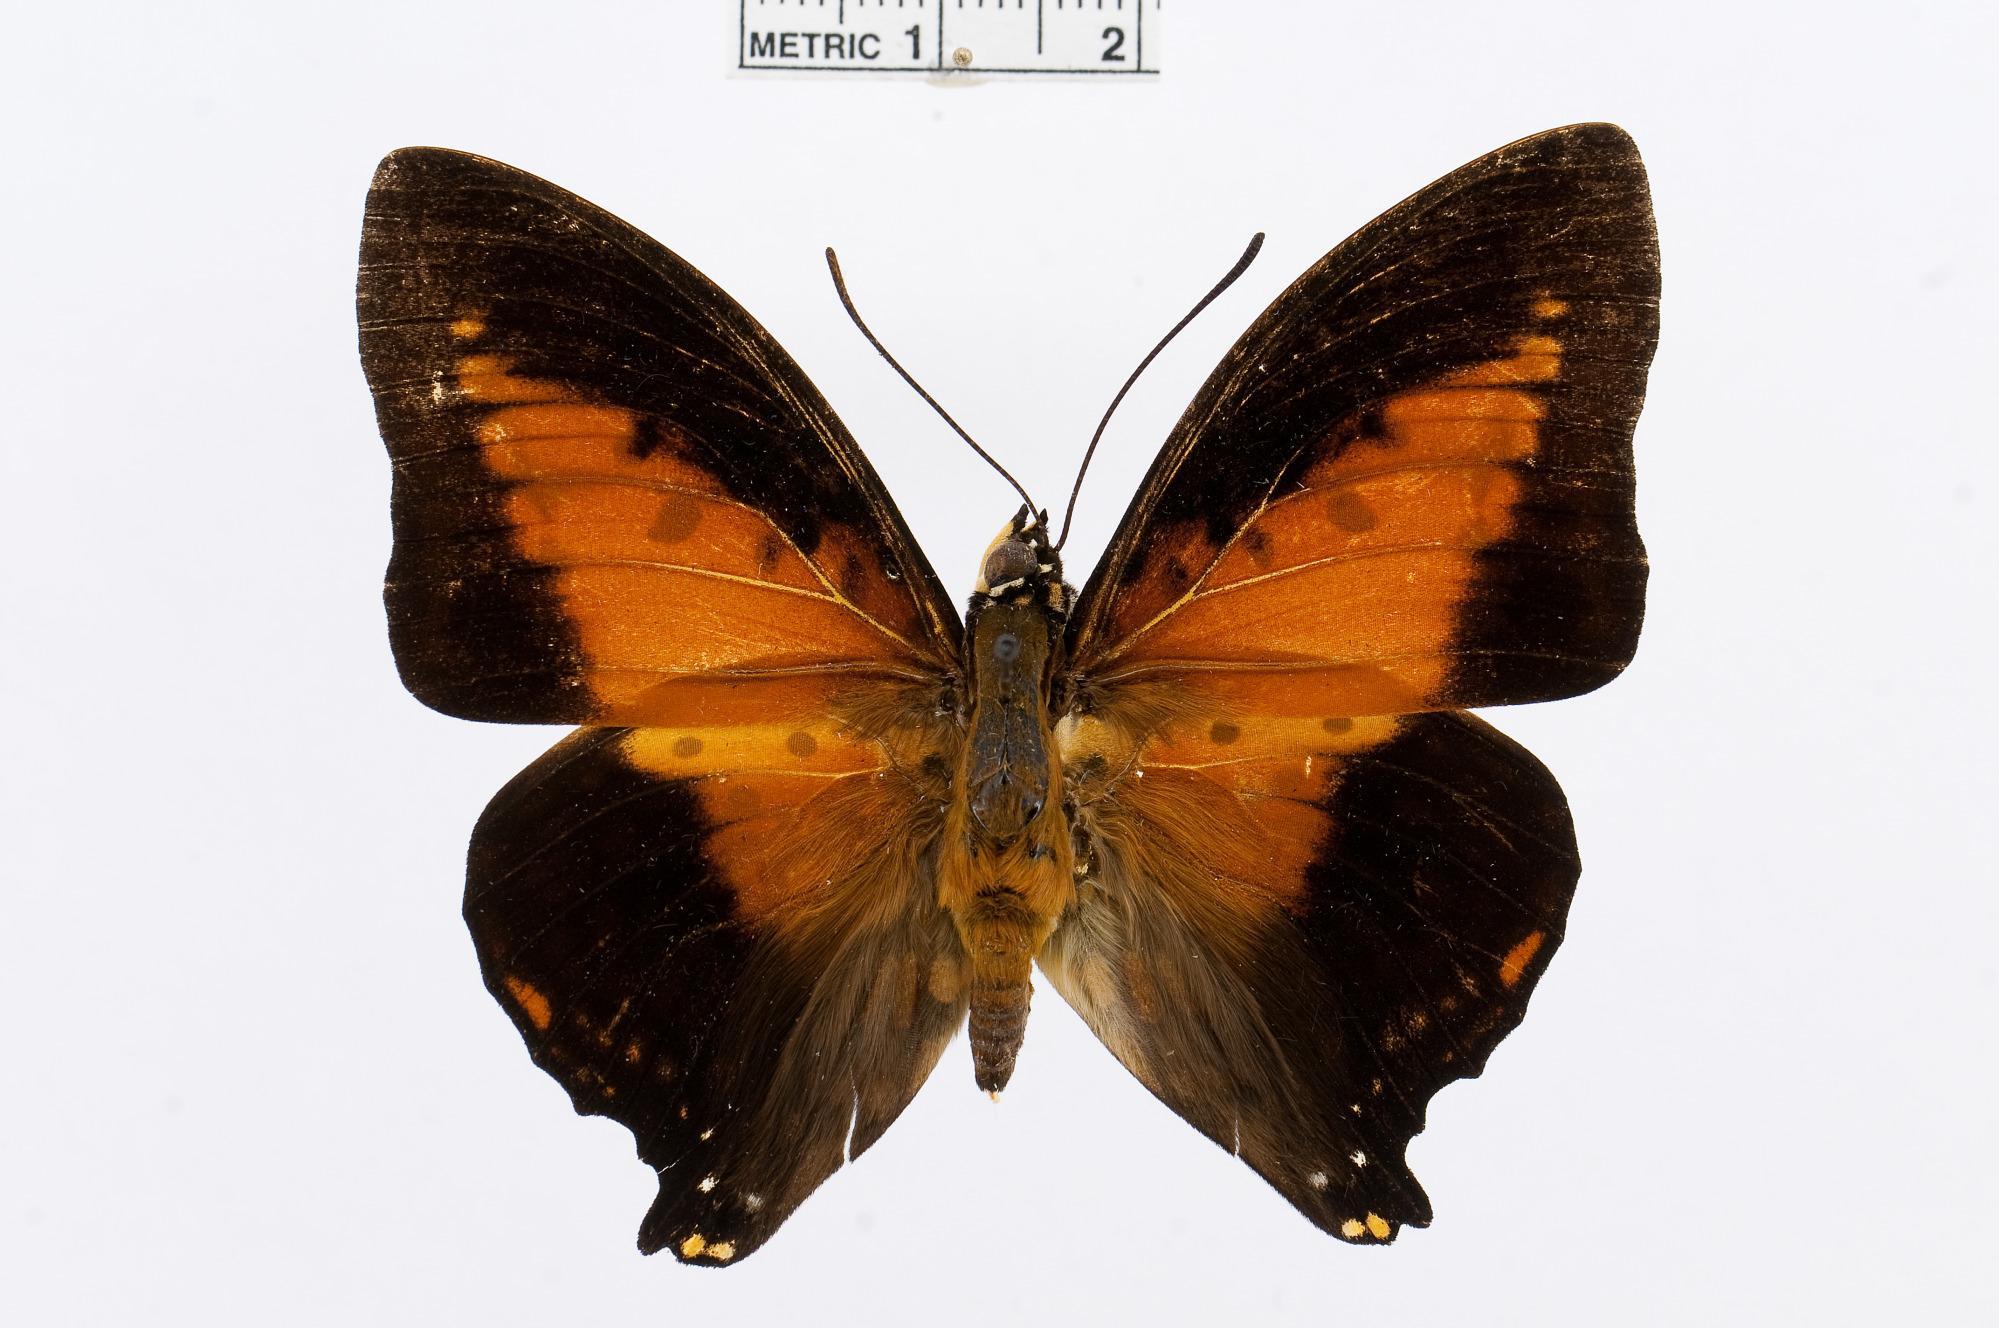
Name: Charaxes zingha
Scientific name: Charaxes zingha (Stoll, 1780)
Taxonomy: Animalia, Arthropoda, Insecta, Lepidoptera, Nymphalidae, Charaxinae